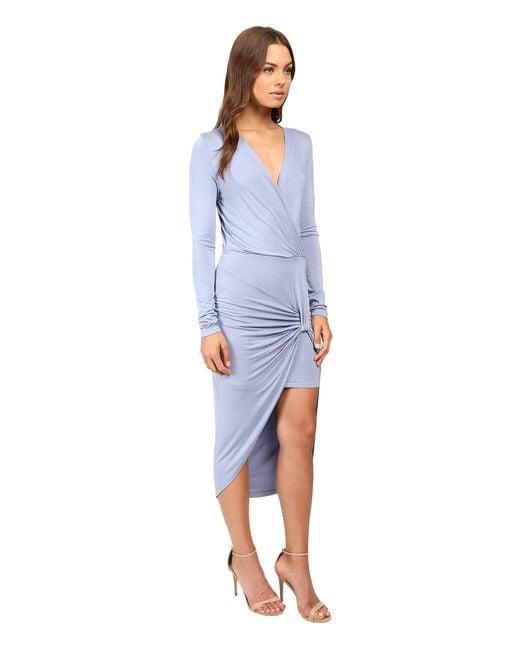
himmelblaues Langarmkleid aus Viskose mit V-Ausschnitt und Hüftschlitz